Folkton

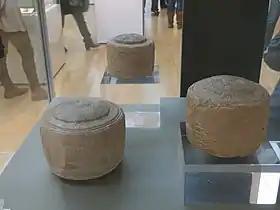
Prehistoric Folkton Drums as currently displayed in the British Museum

To the south are the Wolds and further north, across the Carrs and up the hills at the other side of the Vale is Scarborough, beyond which to the north-west are the Yorkshire Moors.